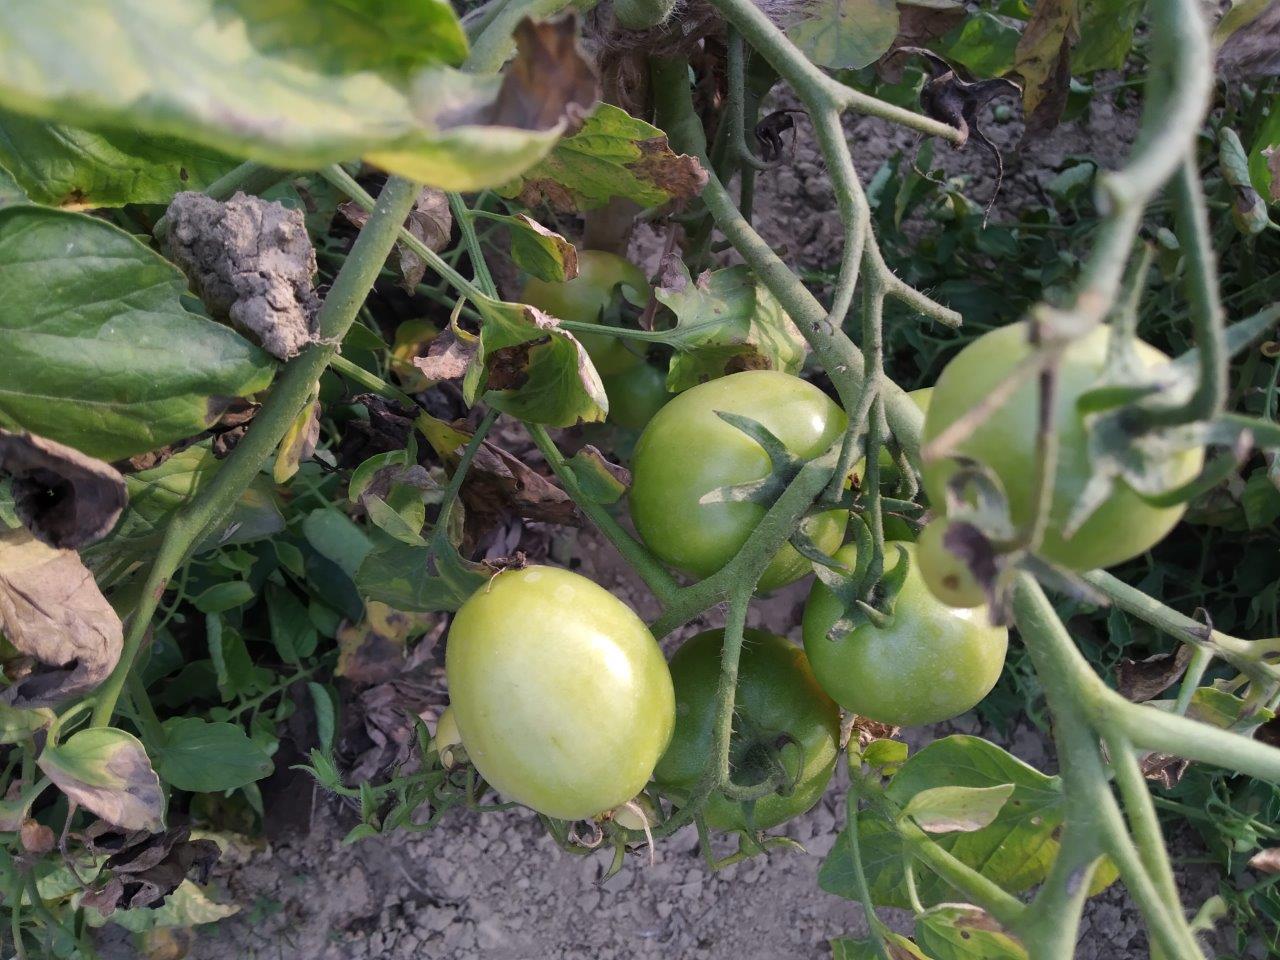
Maturity: Immature